List of Canadian number-one albums of 1968

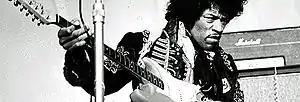
Jimi Hendrix's album "Electric Ladyland" spent the most weeks (3) at number-one in 1968.

The Canadian Top 50 Albums, published in "RPM", was a record chart that features albums in Canada. The first chart started on October 14, 1968, and the last issue was October 30, 2000. There were seven number-one albums in 1968: the first was "Wheels of Fire" by Cream, and the last was "The Beatles" by The Beatles. Jimi Hendrix's "Electric Ladyland" spent the most weeks at number-one, spending three weeks from November 18 to December 2. "Wheels of Fire", "Cheap Thrills" by Big Brother and the Holding Company, and "The Beatles" all spent two weeks at number-one. "Steppenwolf" by Steppenwolf and "Wichita Lineman" by Glen Campbell spent one week at number-one.